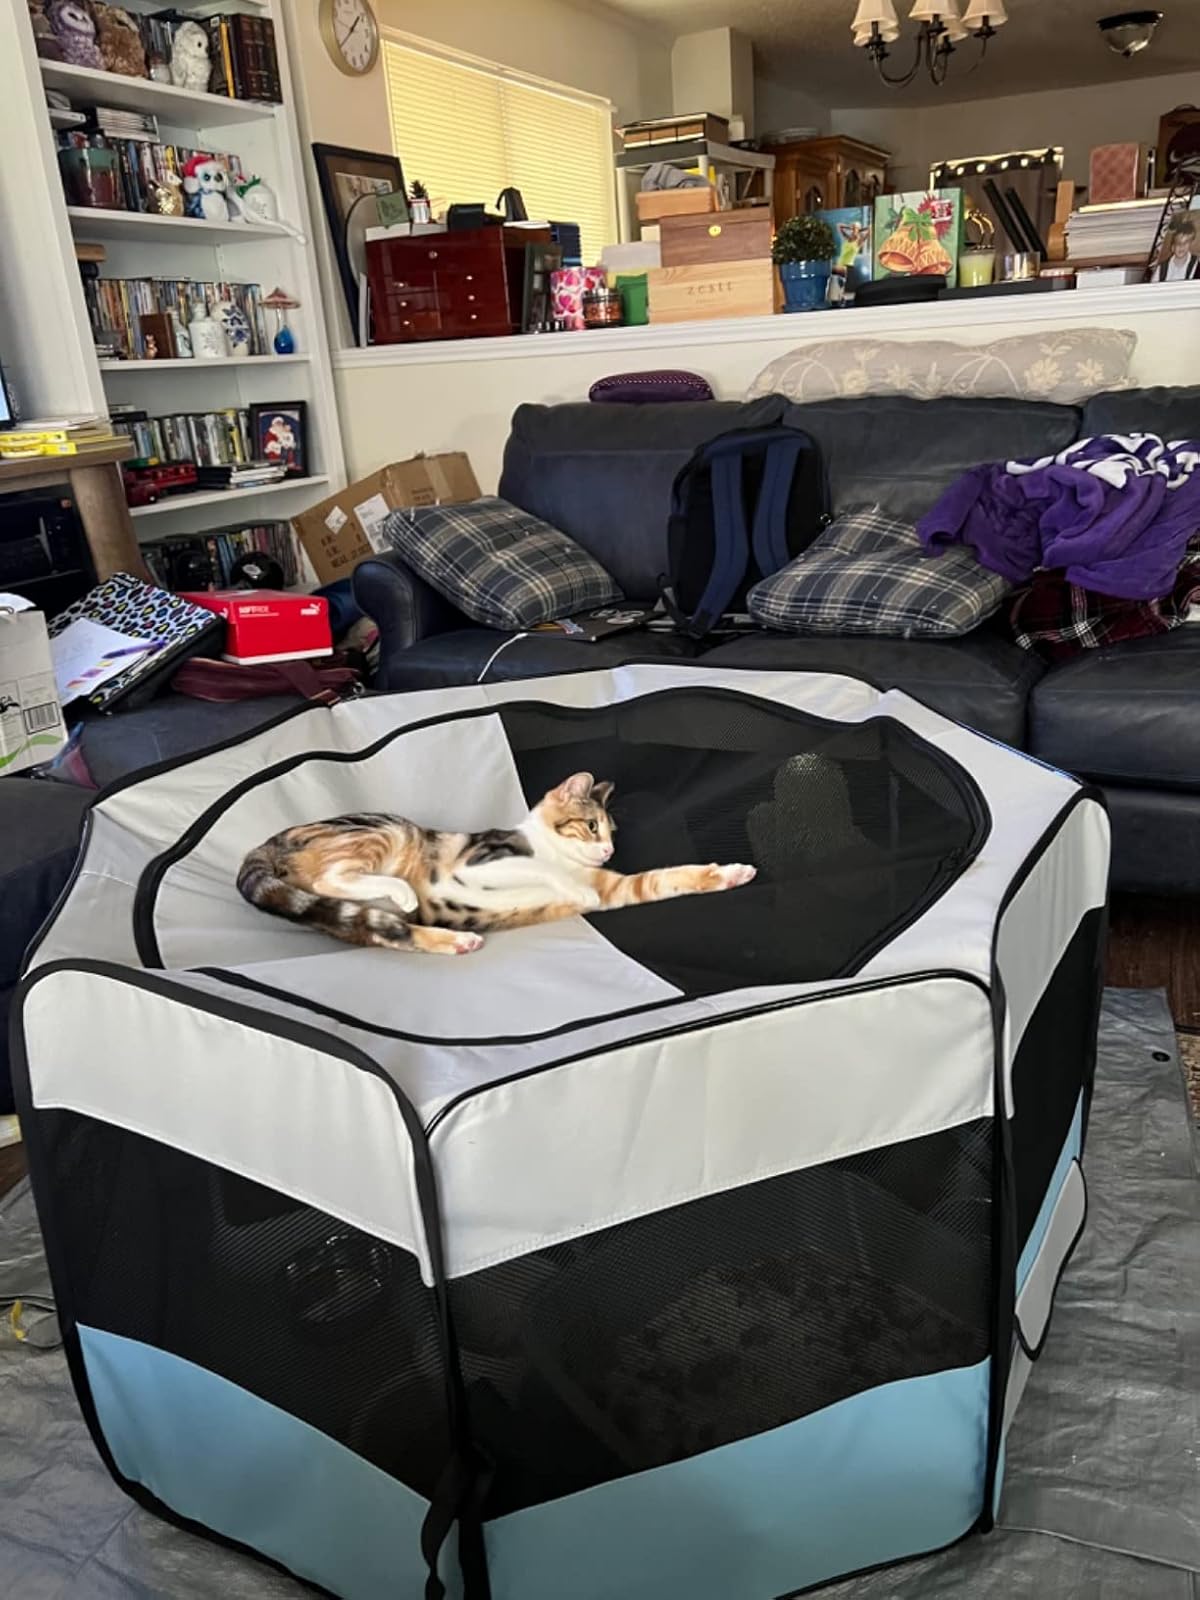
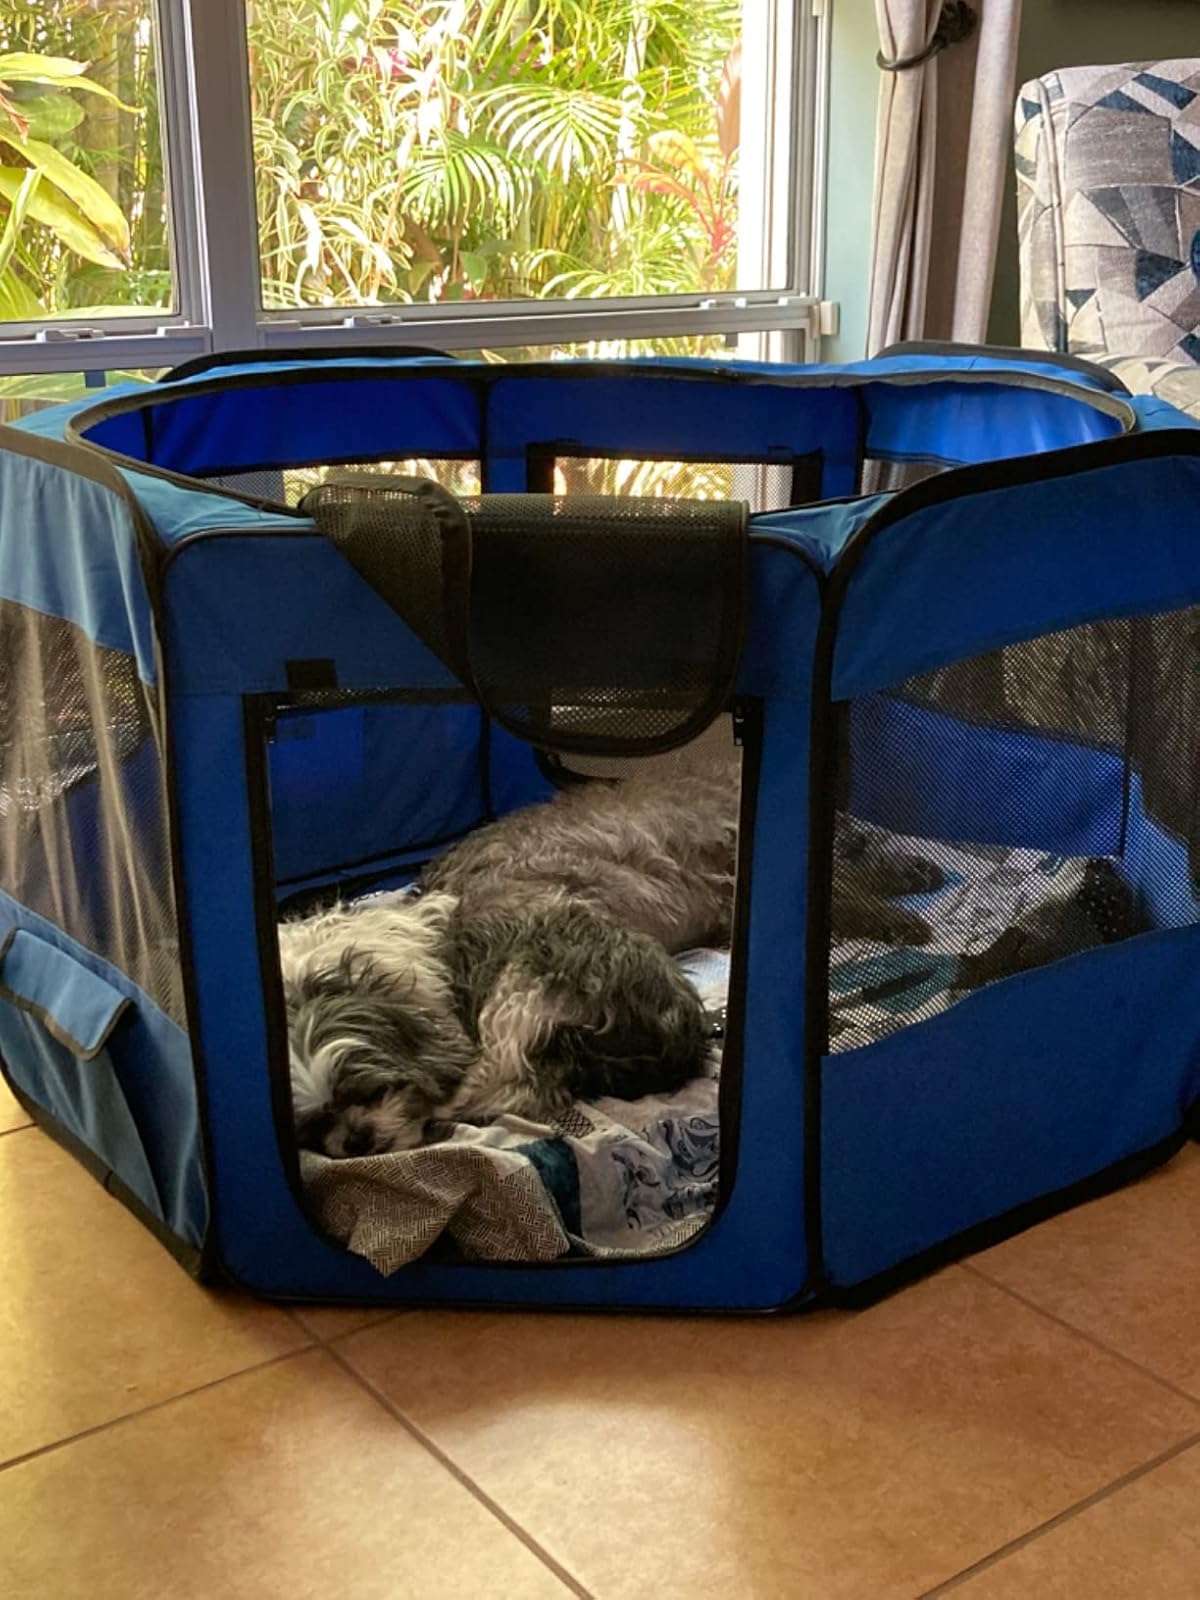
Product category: items_kennel
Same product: no